Freyung, Bavaria

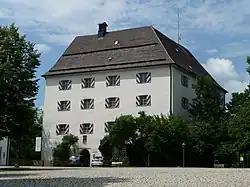
Wolfstein Castle

The first known settlements in the area of today's town of Freyung are from the 13th century. The inhabitants settled in a clearing village near the old Wolfstein Castle, which Bishop Wolfger von Erla had built around 1200. Before that, Emperor Henry VI had ceded the land to some of the bishops of Passau in 1193. At that time, Freyung was not yet a place name, but referred to an area. The later name "Freiung" denoted the fact that the first settlers were exempt from taxes (cf. "Freihaus"). In 1301, this place was first mentioned in documents as "Purchstol zu Wolferstein", with a forest attached to it. As early as 1354, the neighboring town of Kreuzberg, which had been founded at the beginning of the 14th century, was granted market rights, which were transferred to Freyung in 1523.